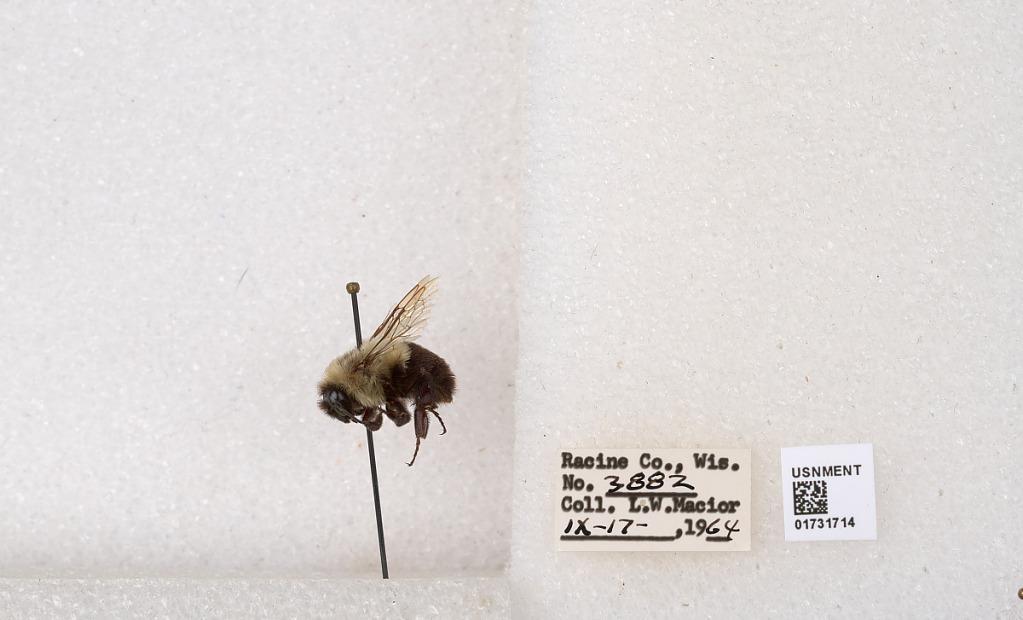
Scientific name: Bombus impatiens Cresson
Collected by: L. Macior
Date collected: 1964-9-17
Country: United States
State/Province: Wisconsin
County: Racine
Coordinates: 42.7299, -87.8123